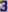
Number: 3